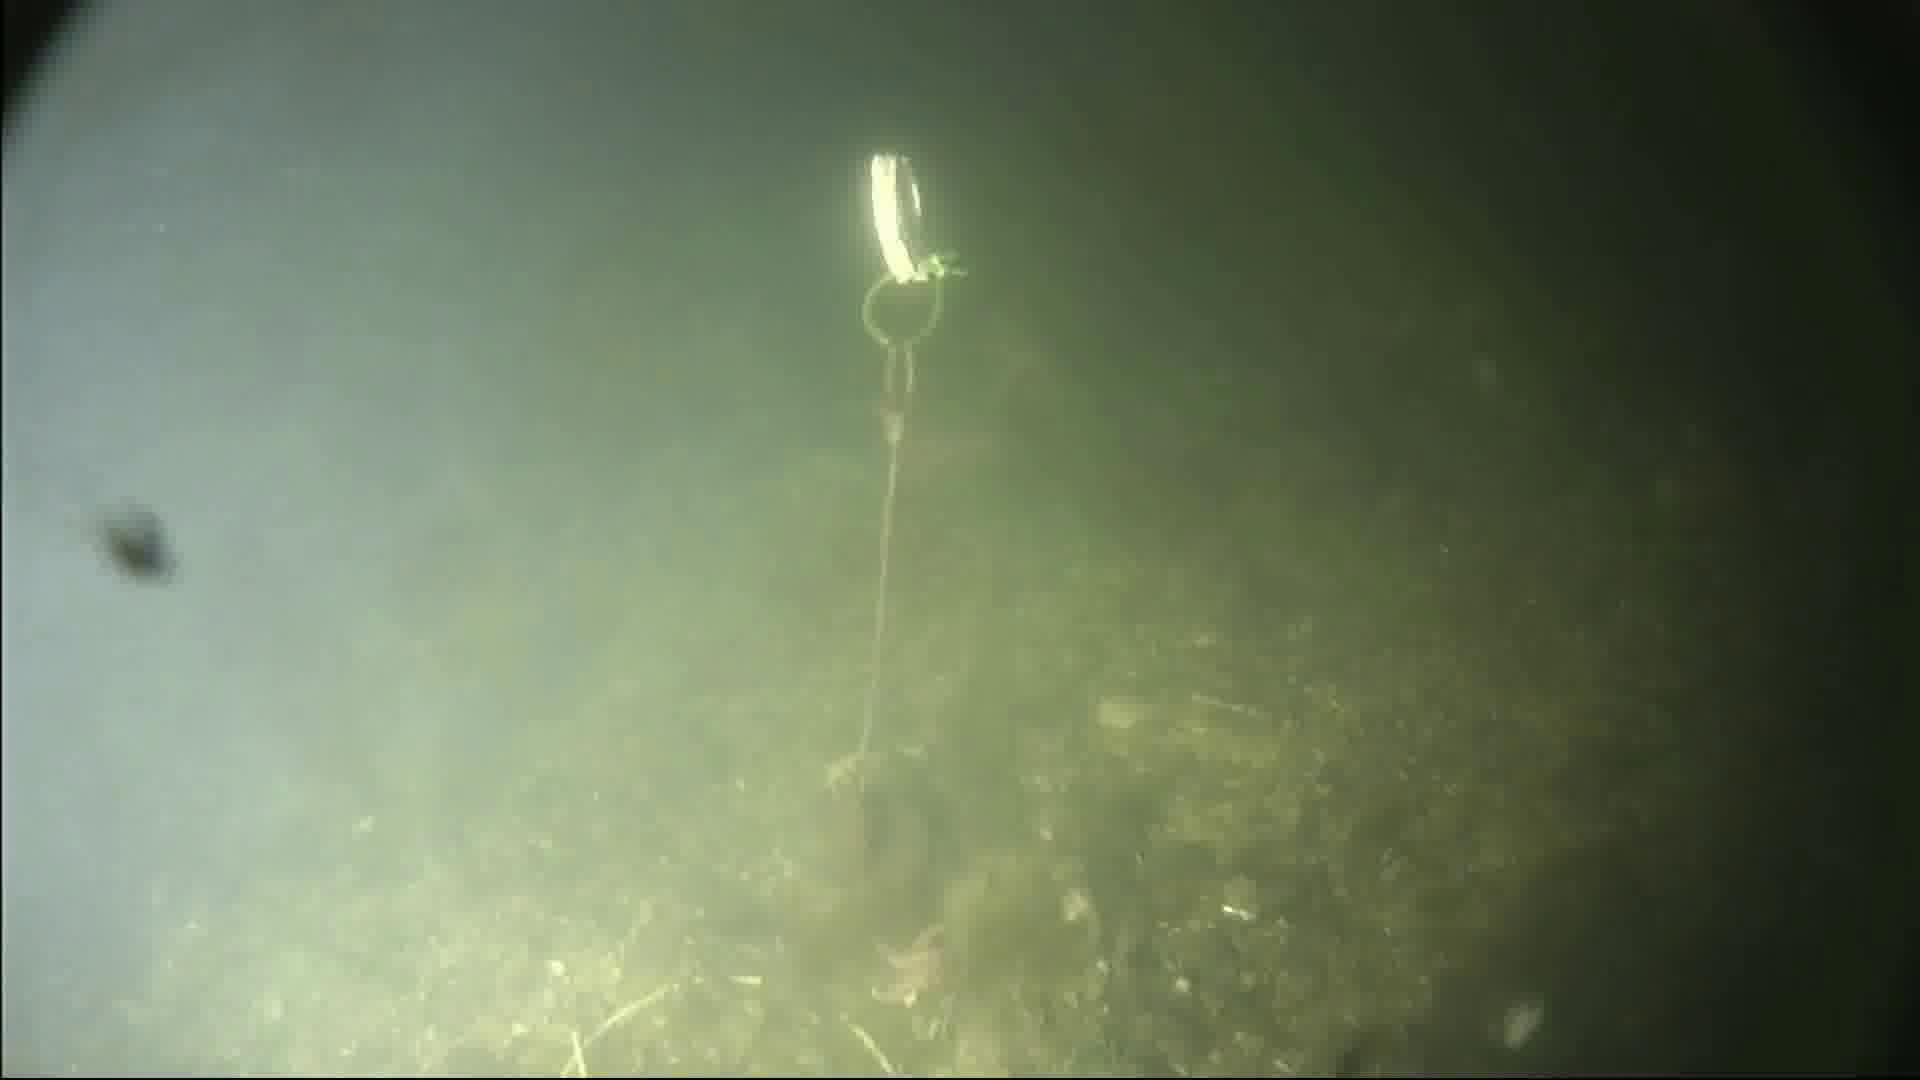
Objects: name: starfish